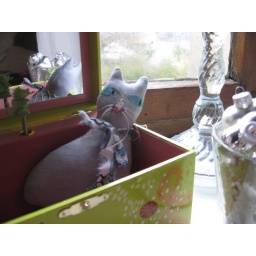
Little cat in a music box